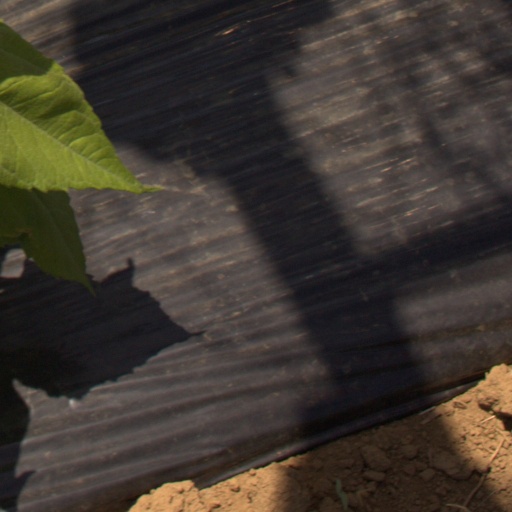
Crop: Jerusalem artichoke